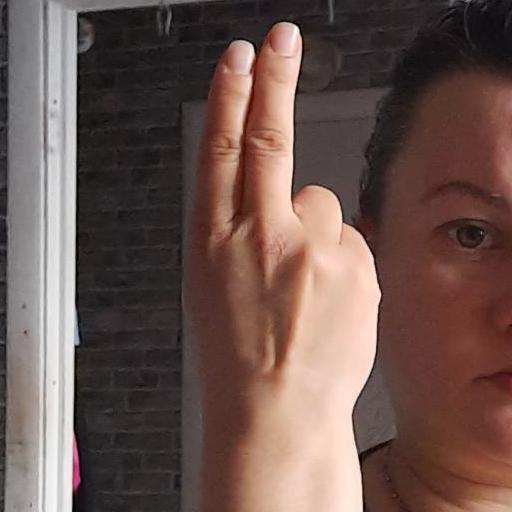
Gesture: two_up_inverted